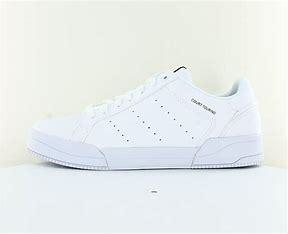
Brand: Adidas
Model: Court Tourino